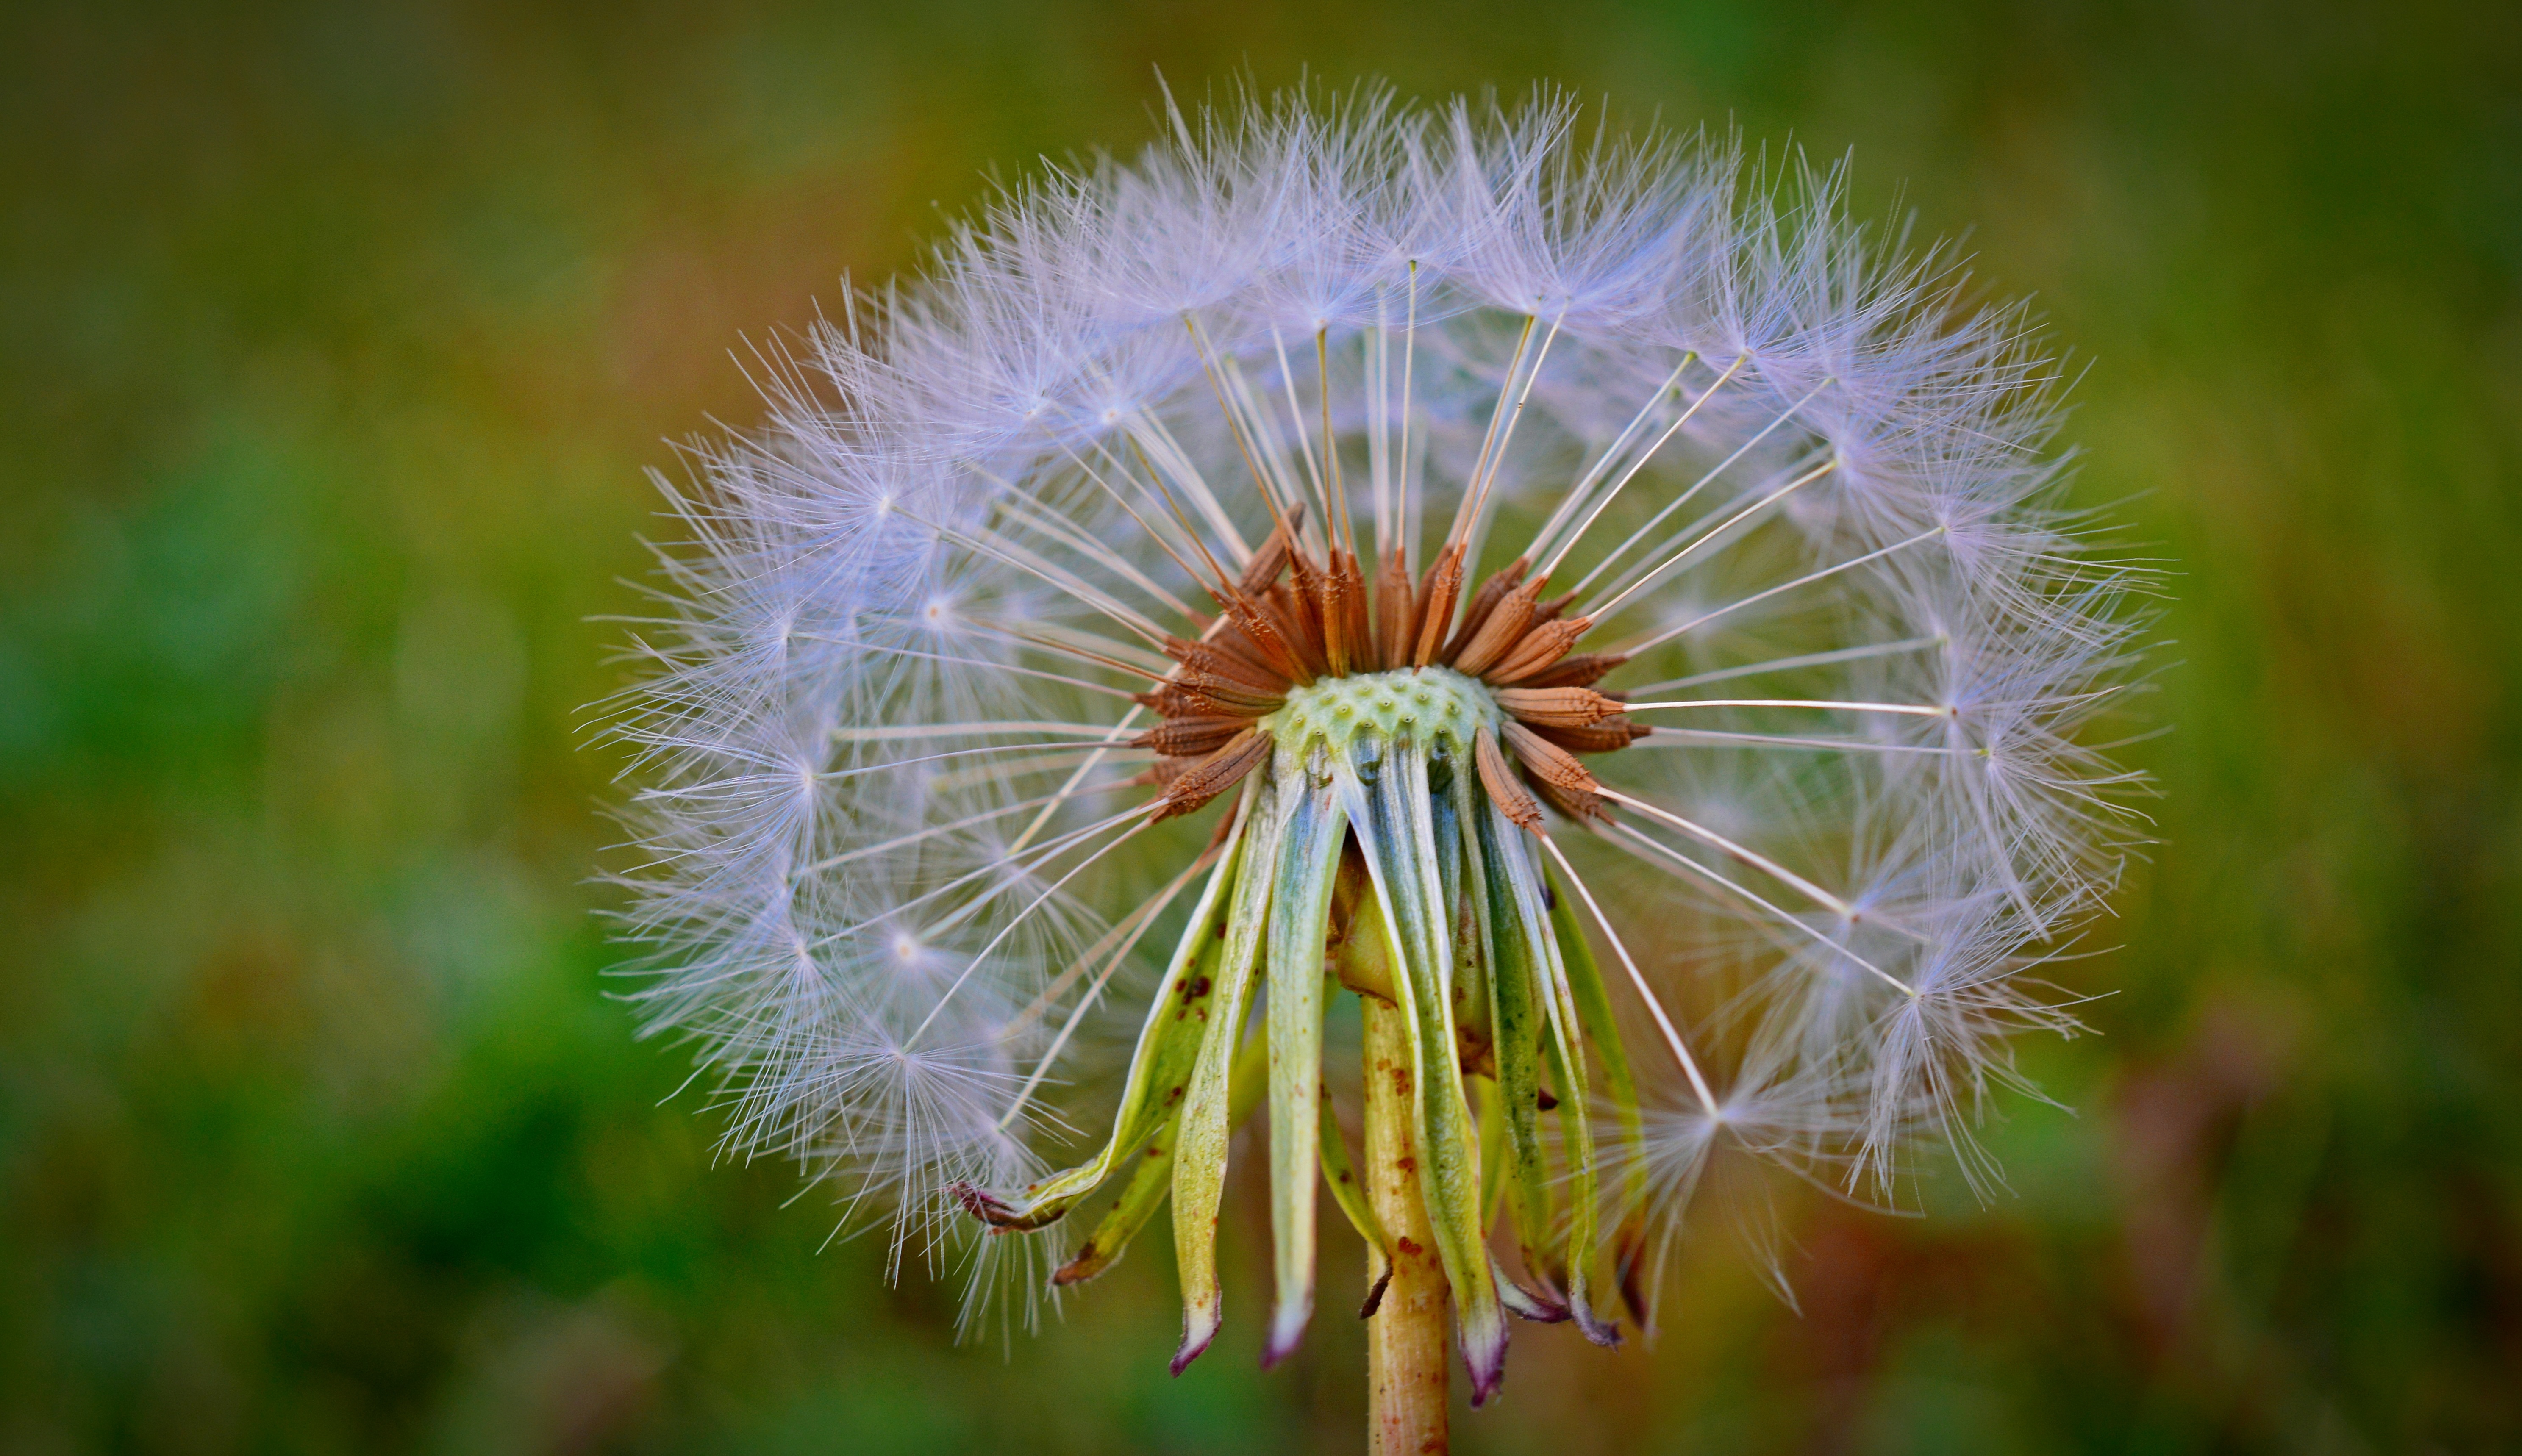
nature, plant, photography, meadow, dandelion, prairie, flower, petal, green, botany, close, flora, wildflower, close up, wild plant, pointed flower, macro photography, flying seeds, flowering plant, daisy family, plant stem, land plant, thorns spines and prickles